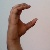
The image shows a hand gesture representing the letter 'C' in Indian Sign Language.